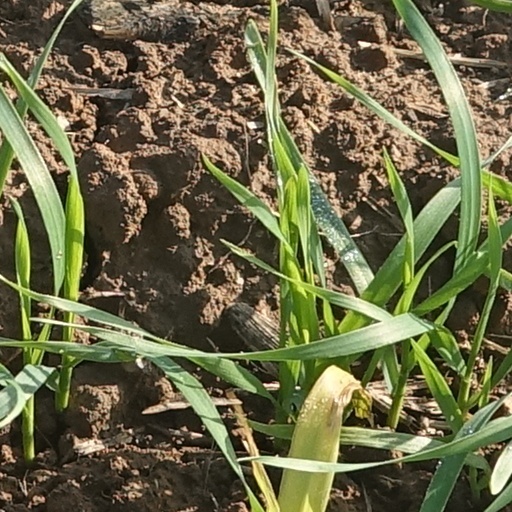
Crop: wheat